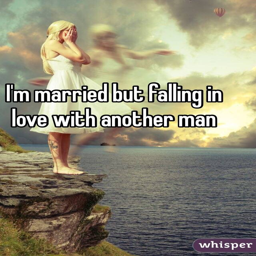
i 'm married but falling in love with another man